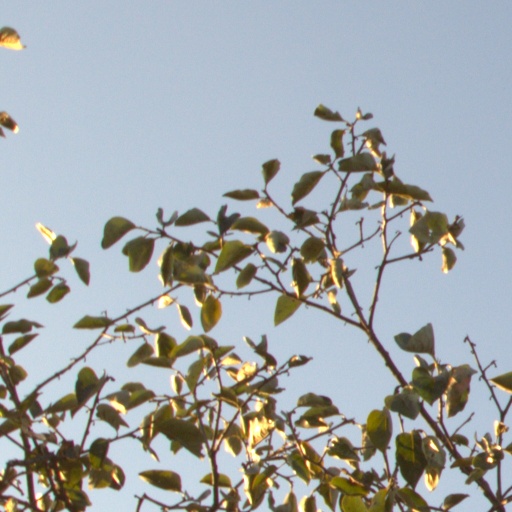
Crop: grape